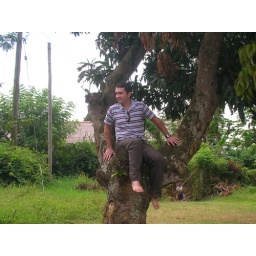
monkey sighting in the tree